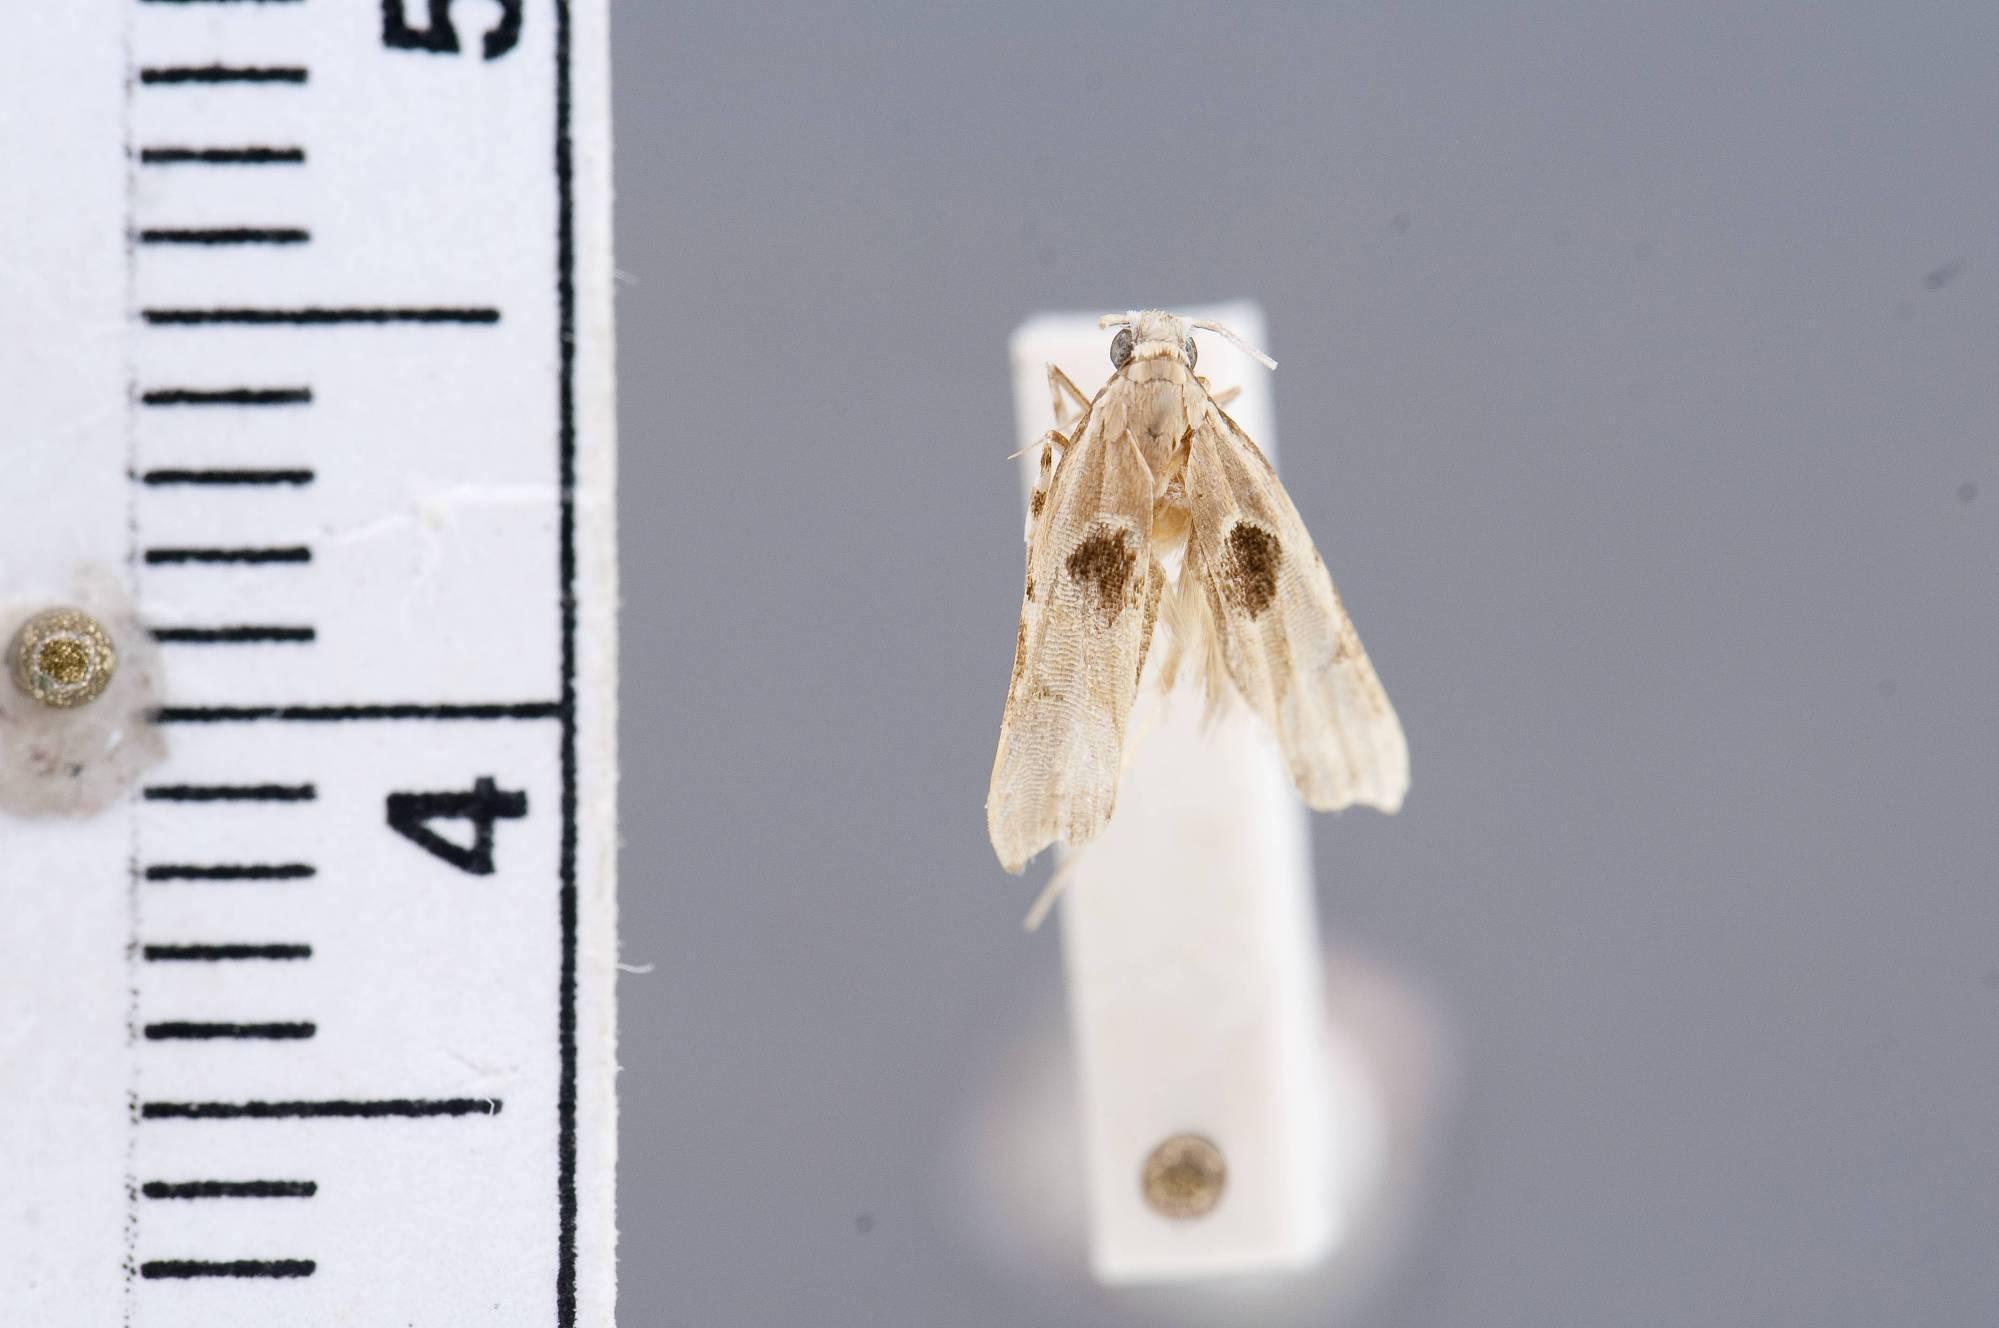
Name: Deltoplastis lamellospina
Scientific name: Deltoplastis lamellospina Wu & Park, 1998
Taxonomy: Animalia, Arthropoda, Insecta, Lepidoptera, Glossata, Lecithoceridae, Lecithocerinae
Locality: Sinharaja Jungle, 2 mi S of Weddagala, blacklight trap, Ratnapura, Sri Lanka
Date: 8 Feb 1977